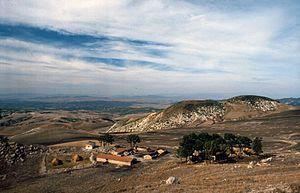
Ancienne ferme française dans la région du Kef en Tunisie
Le protectorat français de Tunisie est institué par le traité du Bardo du 12 mai 1881 au terme d’une rapide conquête militaire. La souveraineté tunisienne est réduite à néant dès 1883, le bey se contentant de signer les décrets et lois préparés par le résident général de France en Tunisie. Si l’administration tunisienne au niveau local reste en place, elle se contente de faire le lien entre la population tunisienne et les nouvelles administrations mises en place sur le modèle de ce qui existe en France. Le budget du gouvernement tunisien est rapidement assaini ce qui permet de lancer de multiples programmes de constructions d’infrastructures qui transforment complètement le pays avant tout au profit des colons, en majorité italiens dont le nombre augmente rapidement. Toute une législation foncière est mise en place permettant l'acquisition ou la confiscation de terres afin de créer des lots de colonisation revendus aux colons français qui s'approprient ainsi les meilleures surfaces cultivables.